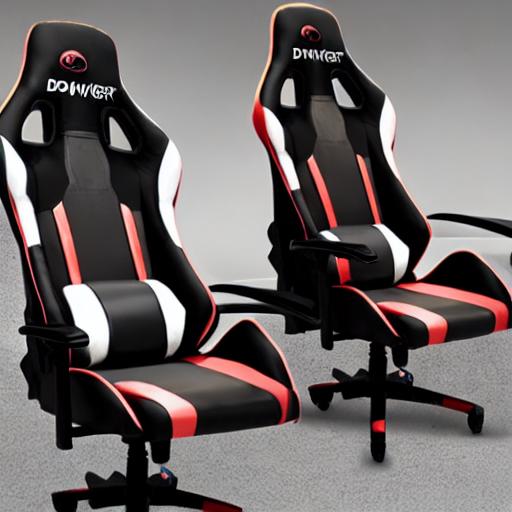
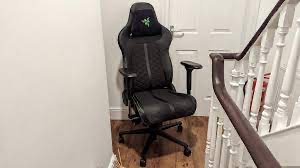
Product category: items_chair
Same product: no